TouchTone

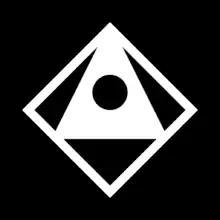
App icon

TouchTone is a 2015 puzzle video game developed and published by Mikengreg, a two-person indie game development team made up of Mike Boxleiter and Greg Wohlwend. The player monitors phone calls as part of a government surveillance program to find public threats. They unlock chains of emails by completing a series of puzzles in which a beam is reflected around a room to a set destination. "TouchTone" core concept grew from a two-day game jam immediately following their 2012 release of "Gasketball" but only found its hacker theme following the mid-2013 global surveillance disclosures of Edward Snowden. The tone of "TouchTone" story grew from satirical to serious over the course of the game's development.